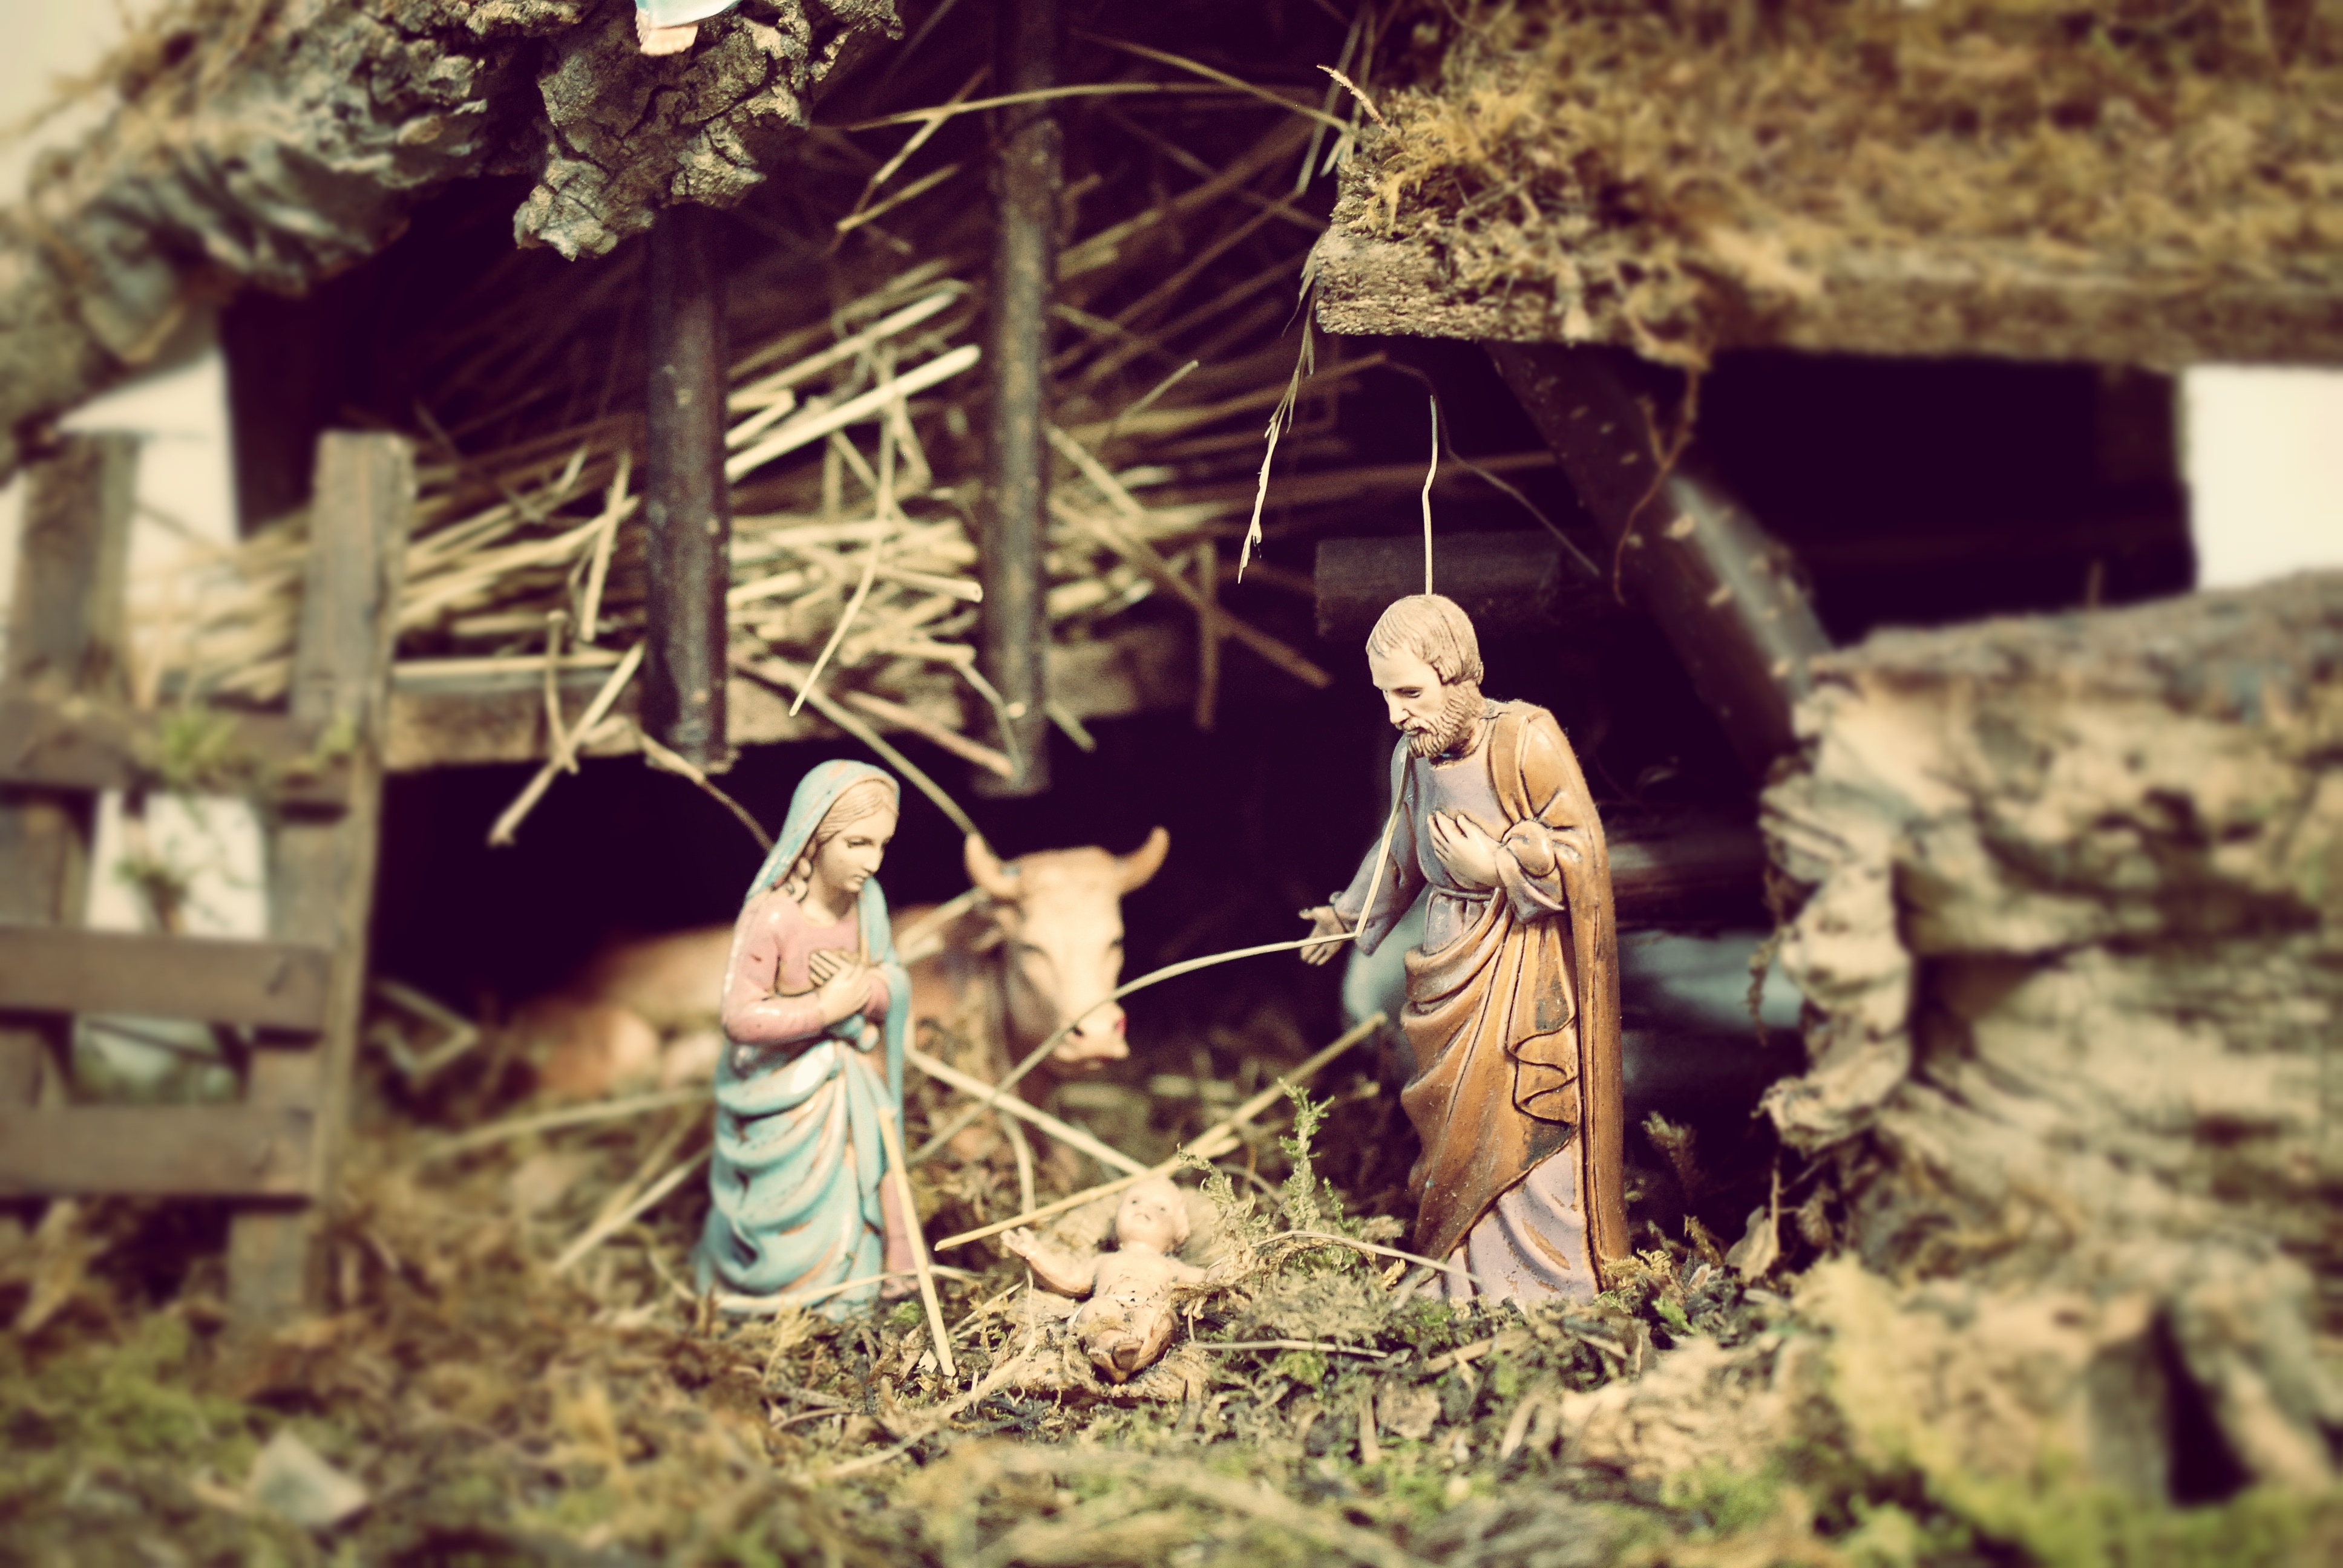
hut, christmas, christmas decoration, maria, crib, mythology, nativity scene, giuseppe